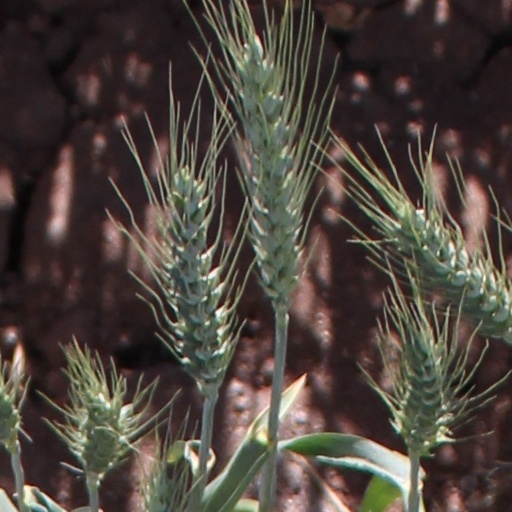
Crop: wheat